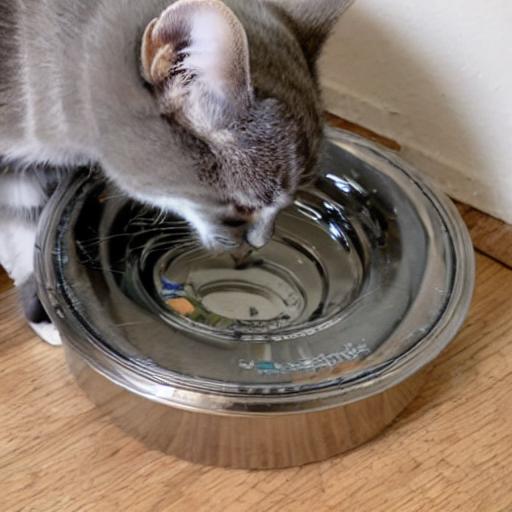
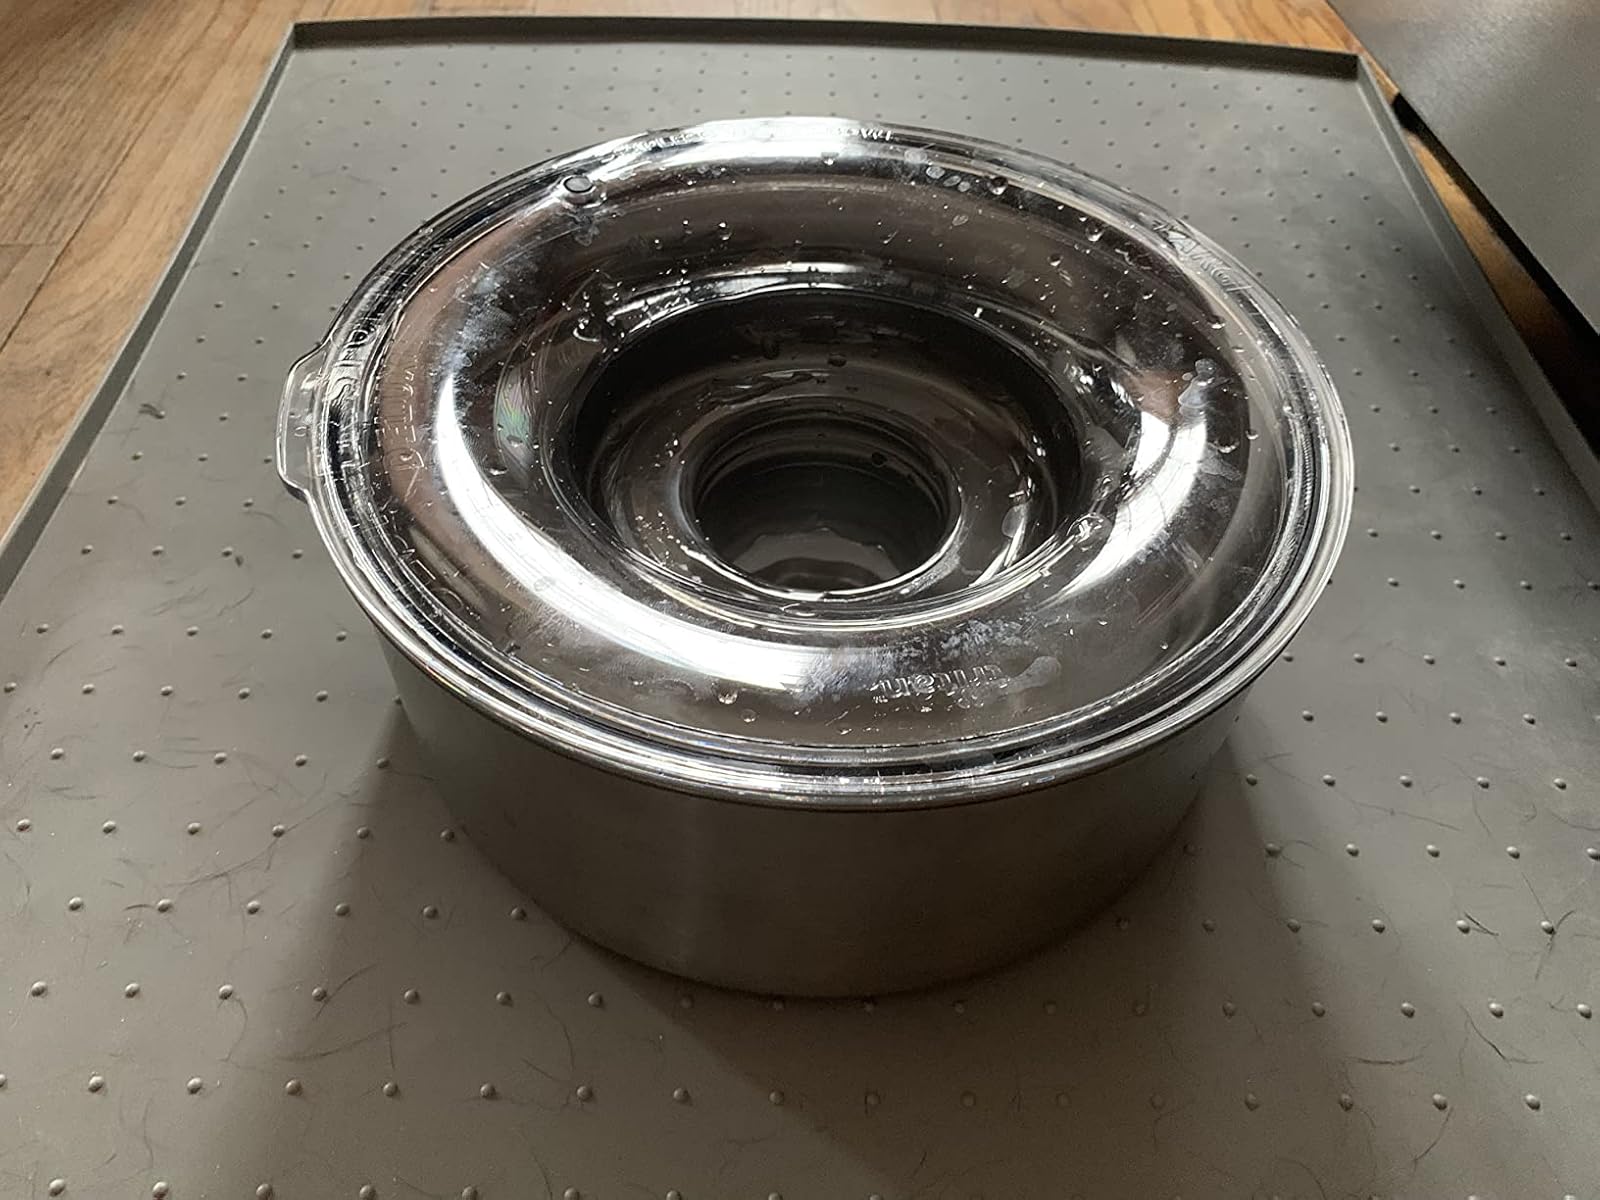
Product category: items_bowl
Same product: no